Pacer (album)

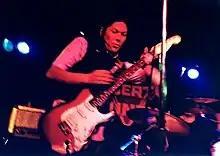
Kim Deal playing guitar with the Amps in 1995

The Amps toured in 1995 and 1996, supporting Guided by Voices, Sonic Youth, Helium, and Foo Fighters. Later in 1996, they recruited Carrie Bradley (who had played on "Pod"), and Deal changed its name back to the Breeders. The band's lineup continued to evolve, and within a few years, Deal was the only of the former Amps left in the group. "Pacer" is the sole album that the Amps released.